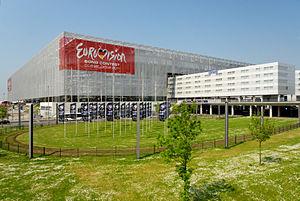
L’Allemagne participe au Concours Eurovision de la chanson, depuis sa première édition, en 1956 et l'a remporté à deux reprises : en 1982 et 2010.
Le Concours Eurovision de la chanson est un évènement annuel organisé par l’UER, l’Union européenne de radio-télévision. Il réunit les membres de l’Union dans le cadre d’une compétition musicale, diffusée en direct et en simultané par tous les pays participants. Depuis 1956, le concours s’est tenu chaque année, sans aucune interruption. Jusqu'à présent, vingt-six pays, quarante-et-une villes et cinquante-et-une salles ont déjà accueilli une édition du concours.
Le Concours Eurovision de la chanson 2011 fut la cinquante-sixième édition du concours. Il se déroula les mardi 10, jeudi 12 mai 2011 et le samedi 14 mai 2011, à Düsseldorf, en Allemagne. Le slogan de cette édition est Feel Your Heart Beat!.